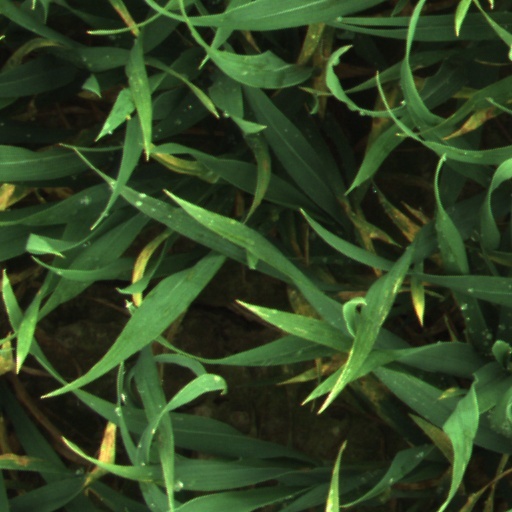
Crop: wheat